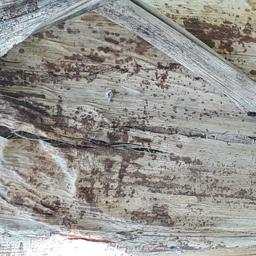
Label: PSEUDOSTEM WEEVIL